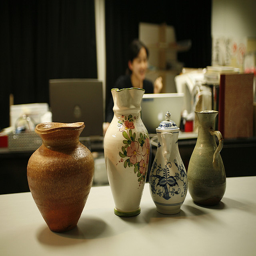
A set of four different styled vases sitting next to each other.
A group of four vases sitting on a counter.
Four various vases lined up side by side.
Four vases all different in size and shapes.
a couple fo vases are on a table